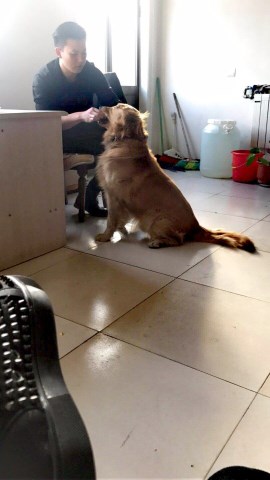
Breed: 5355-n000126-golden_retriever